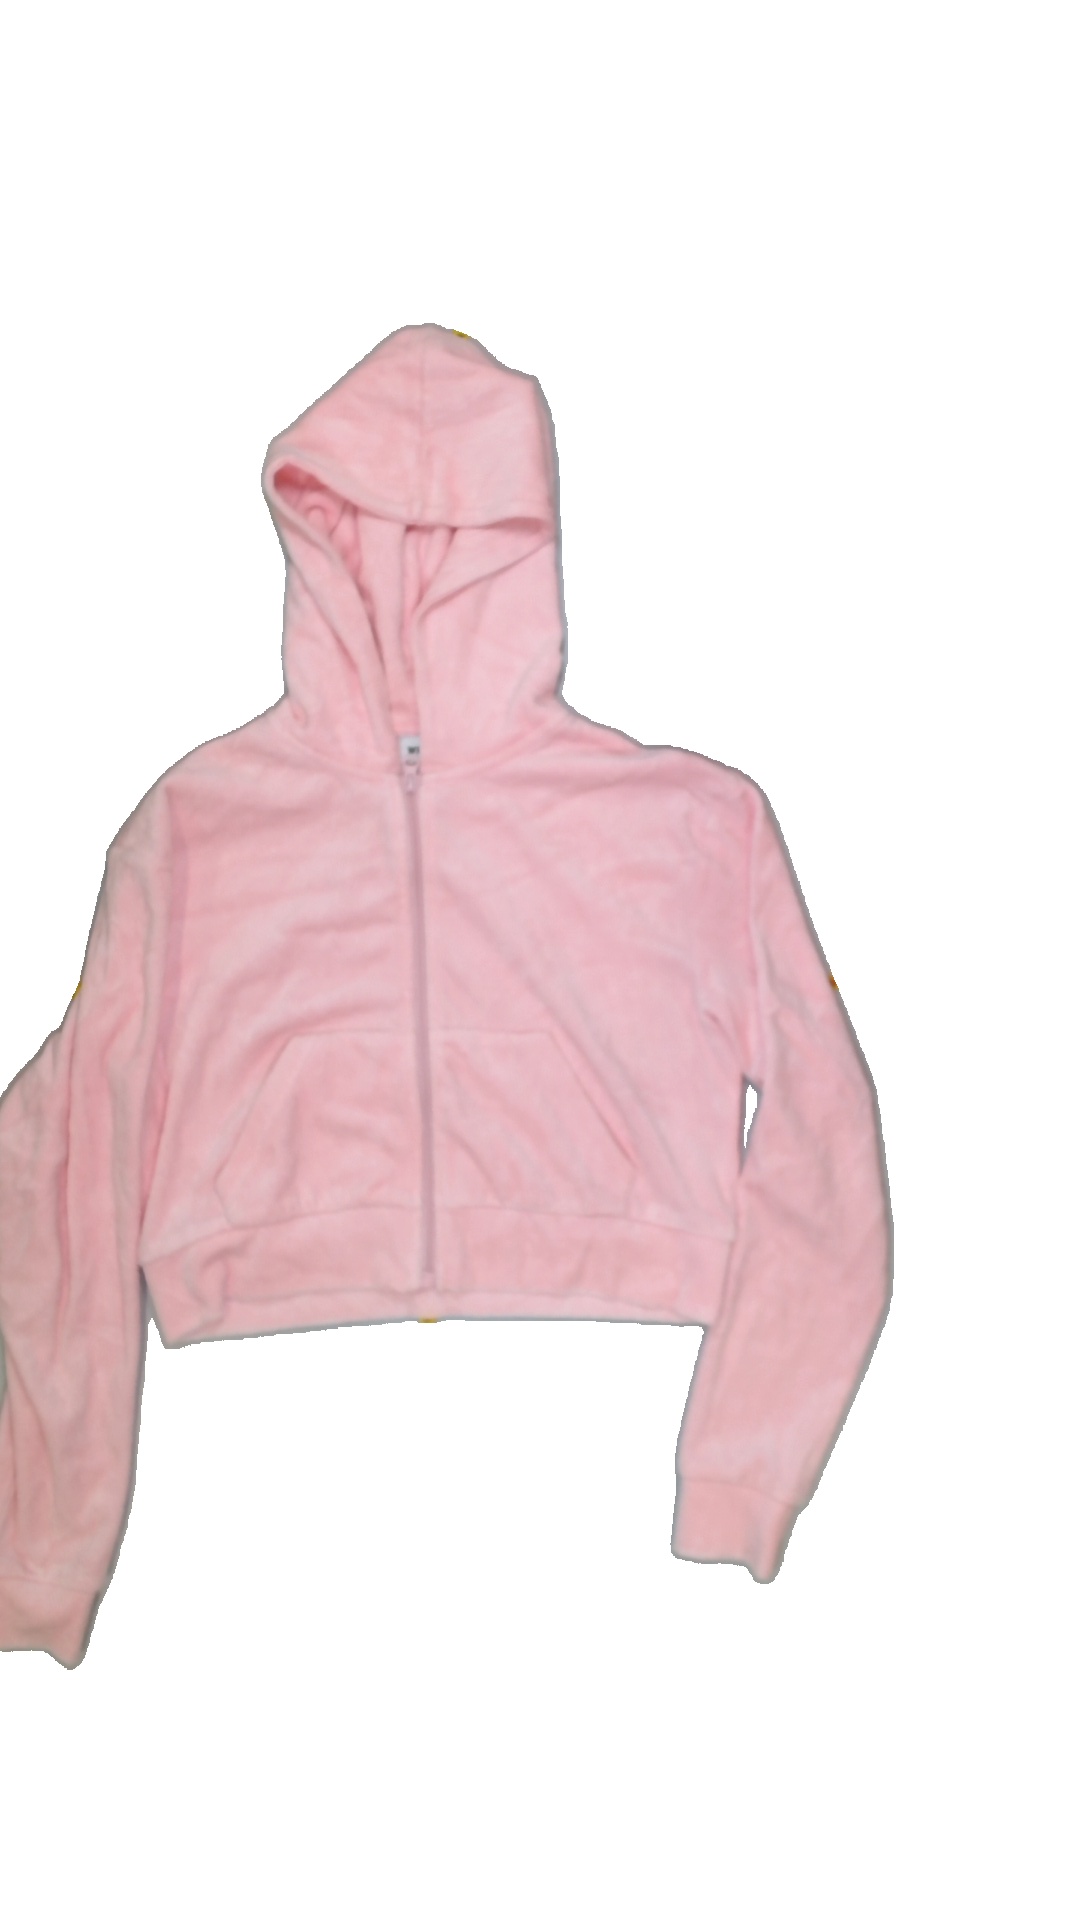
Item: Sweater (Ladies)
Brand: Weekday
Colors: Pink
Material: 80%cotton 20%polyester
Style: No trend
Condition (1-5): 3
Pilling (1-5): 4
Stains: Yes
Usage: Export
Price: <50